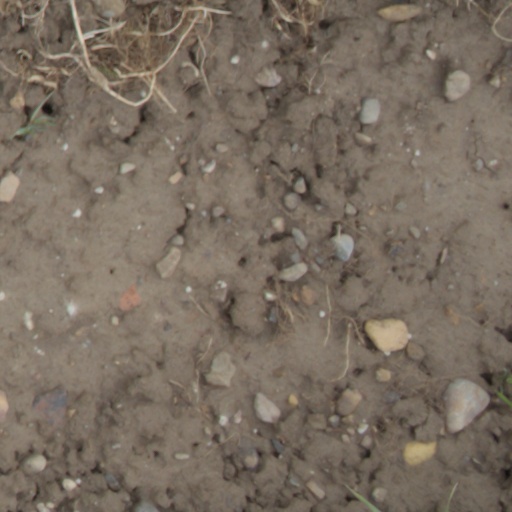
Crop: wheat